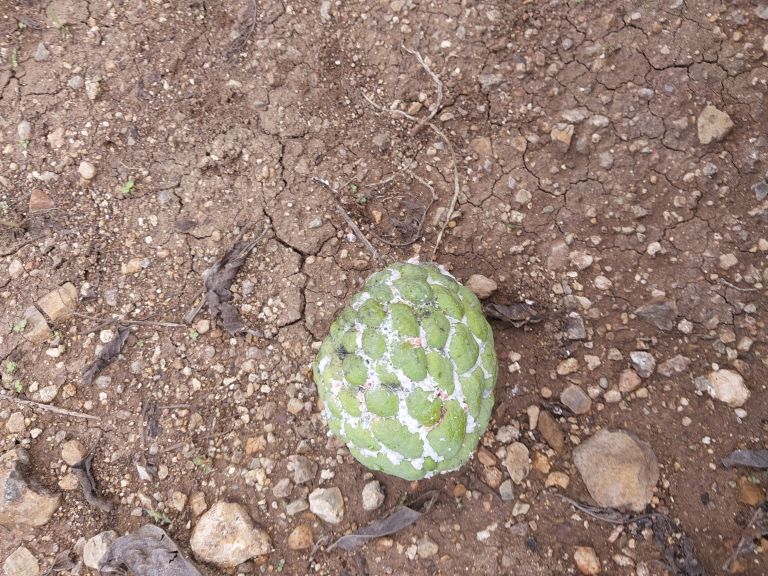
Disease label: Mealy Bug